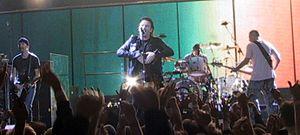
U2 [ juːtuː] est un groupe rock irlandais originaire de Dublin, formé en 1976.
Cet article présente la chronologie de l'histoire du groupe de rock irlandais U2 :